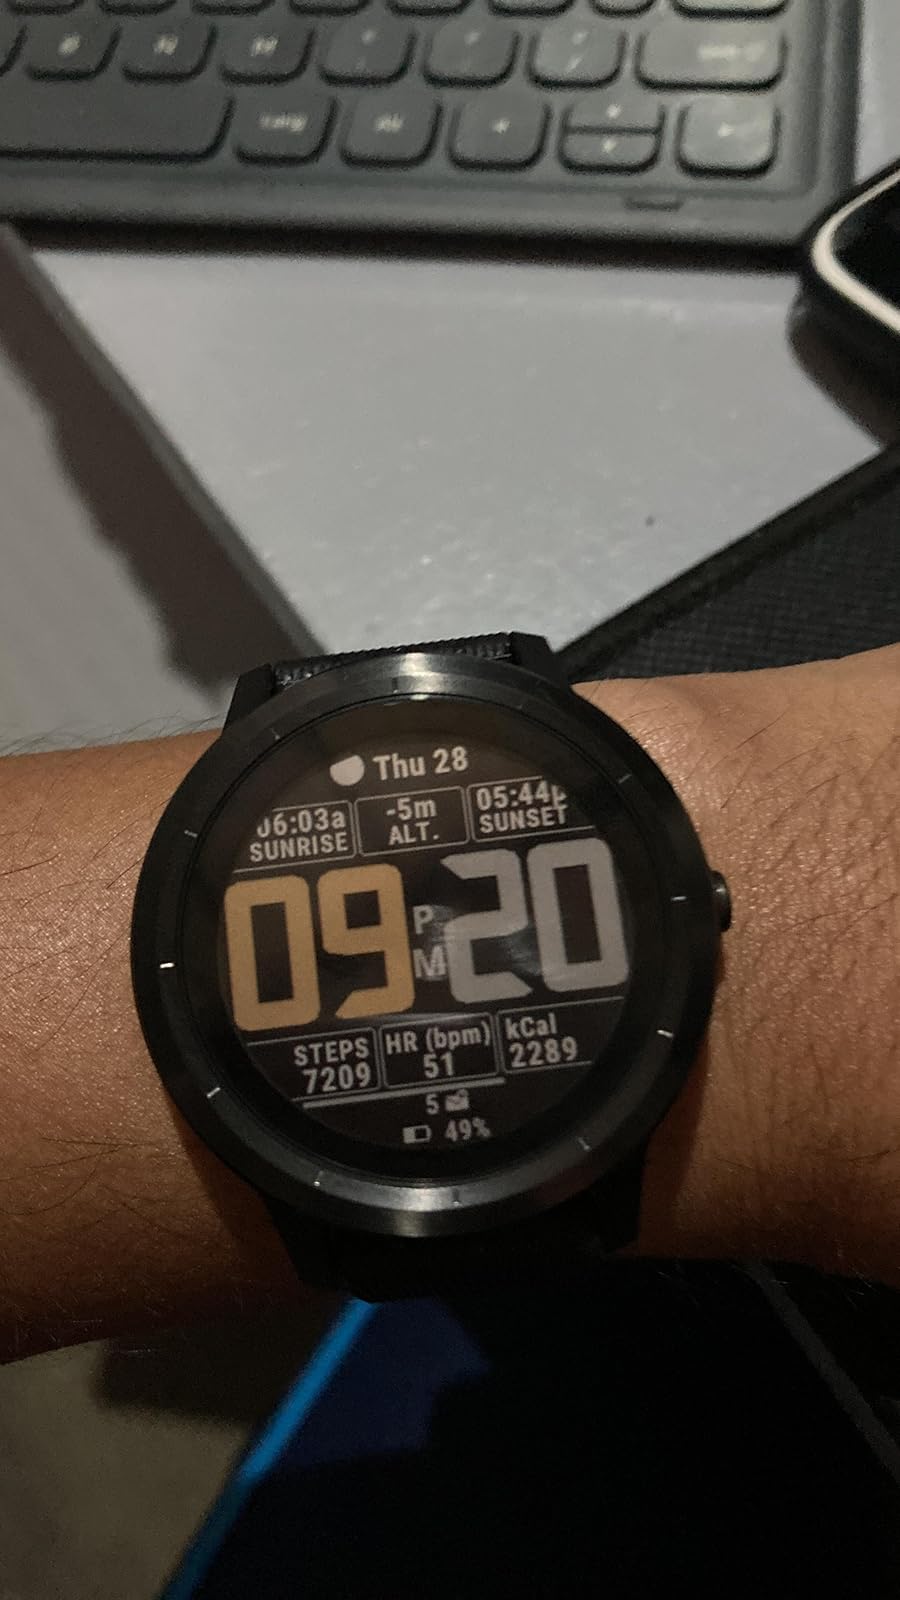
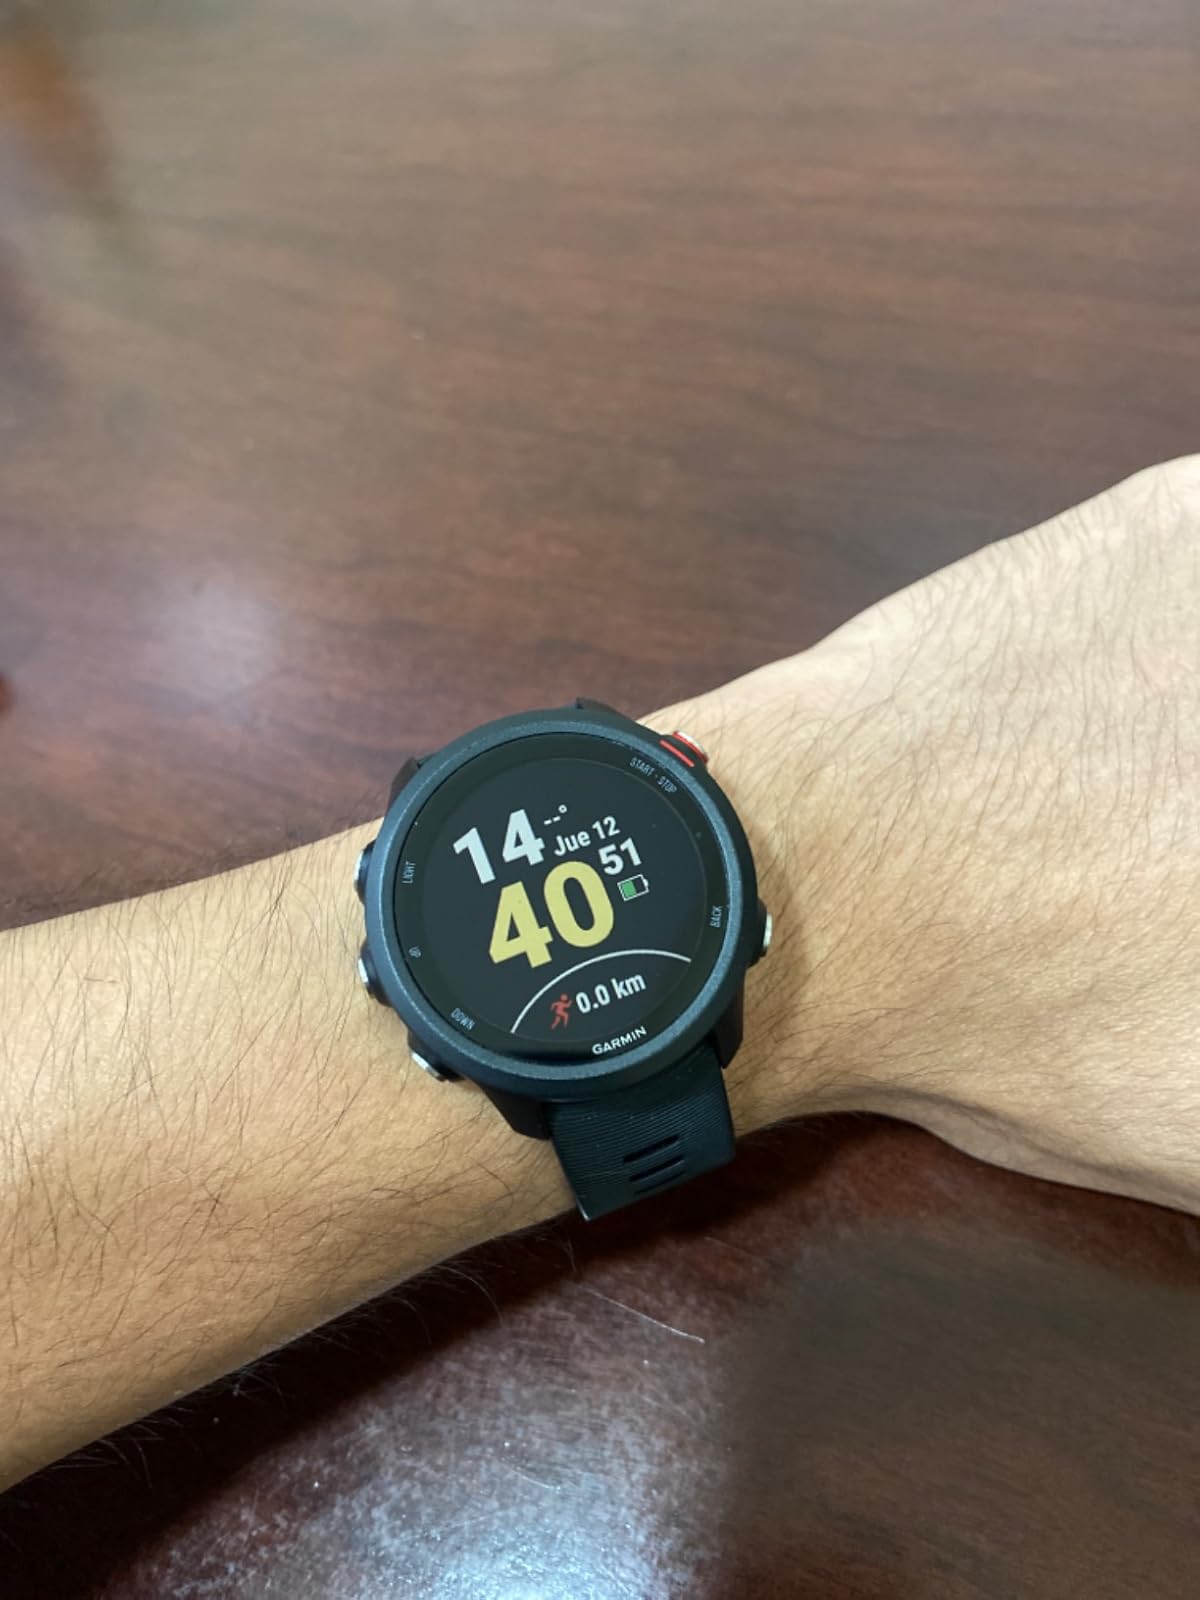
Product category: smartwatch
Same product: no